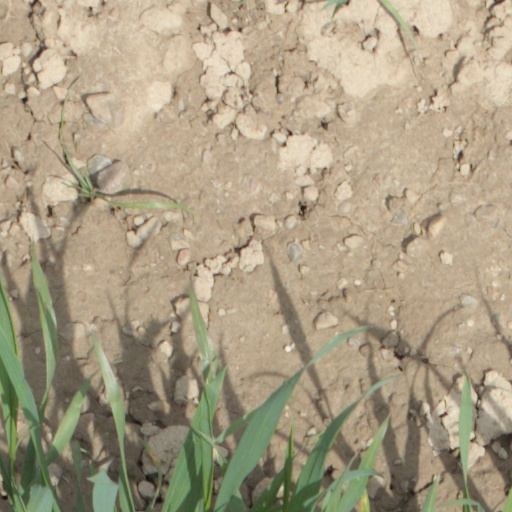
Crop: wheat